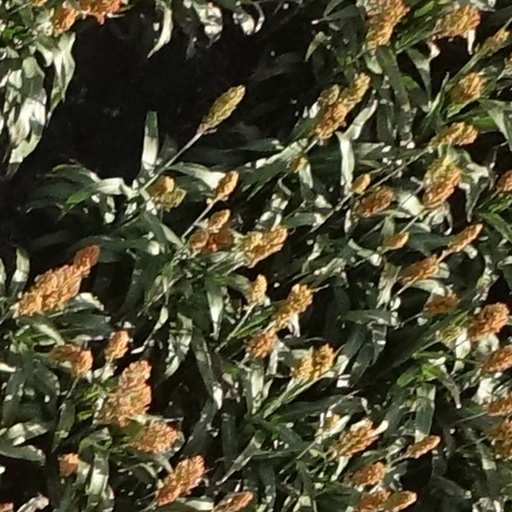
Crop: sorghum